Antonov An-72

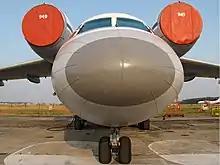
The An-72 is said to resemble Cheburashka when viewed from the front.

, there had been 24 known accidents and incidents involving the An-72 or An-74; of these, seven were reported to involve fatalities: